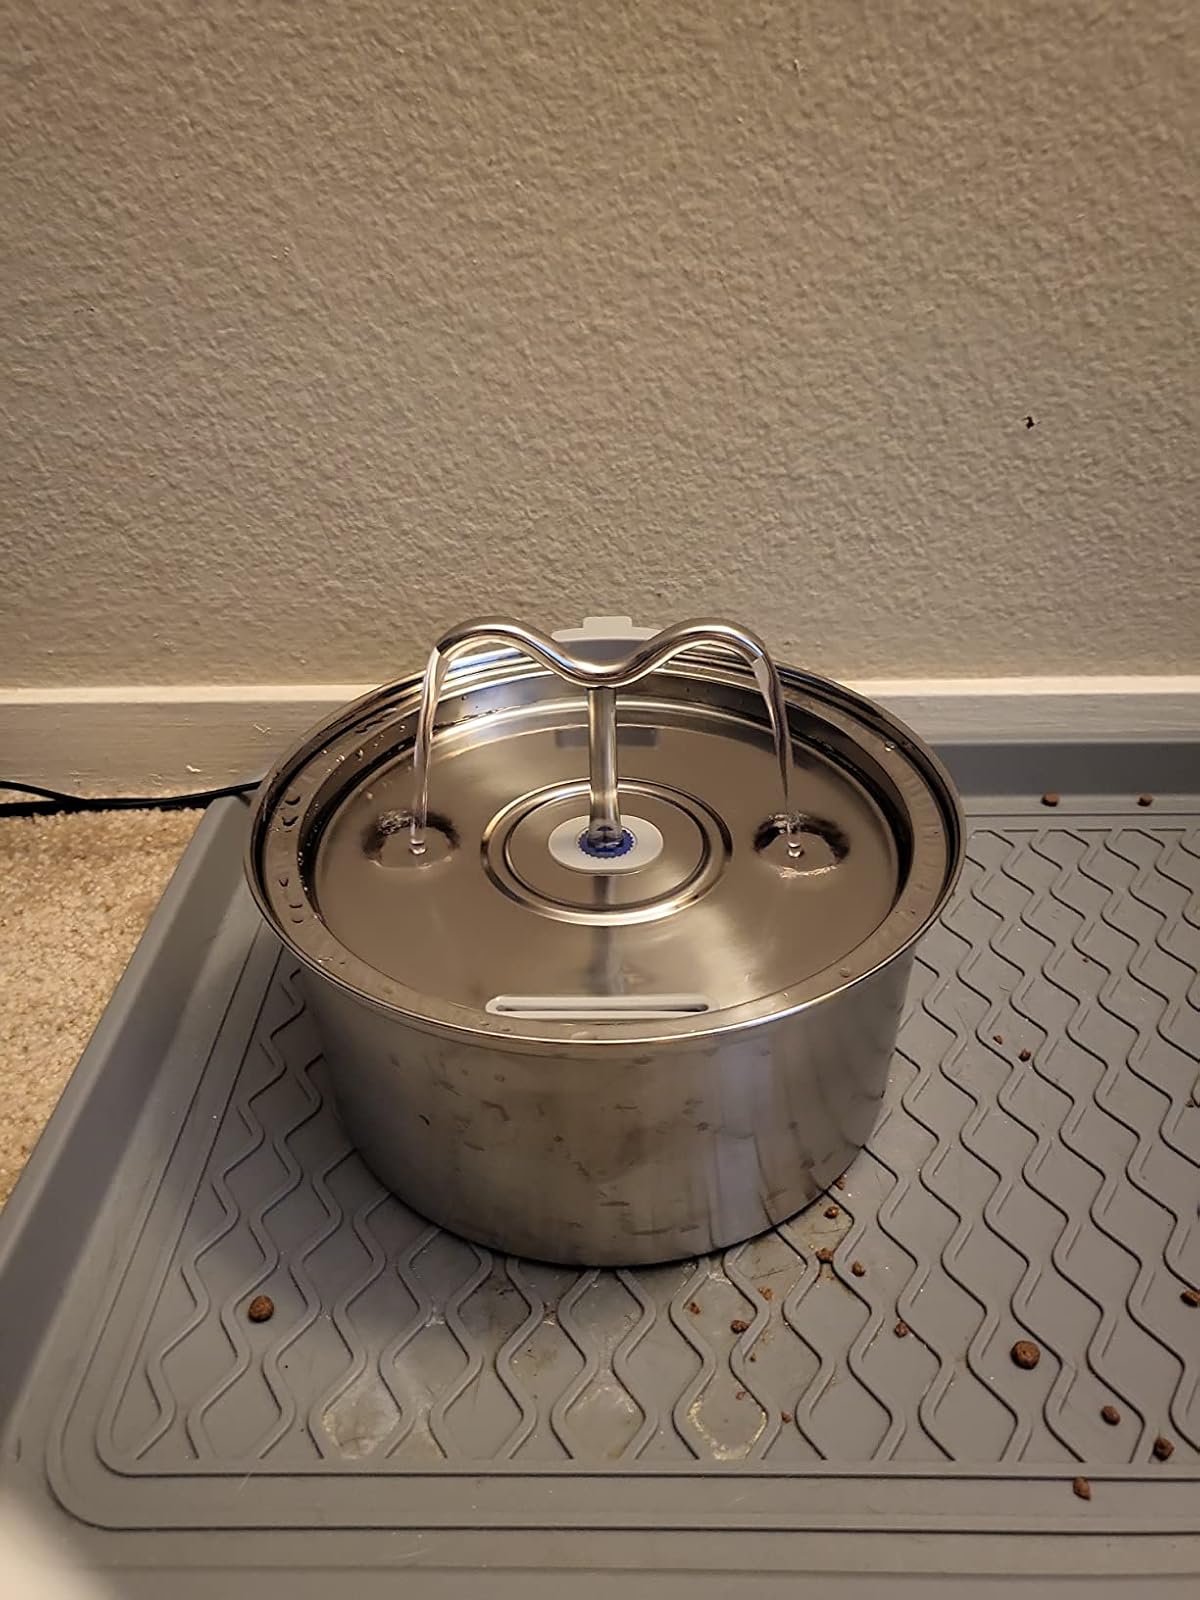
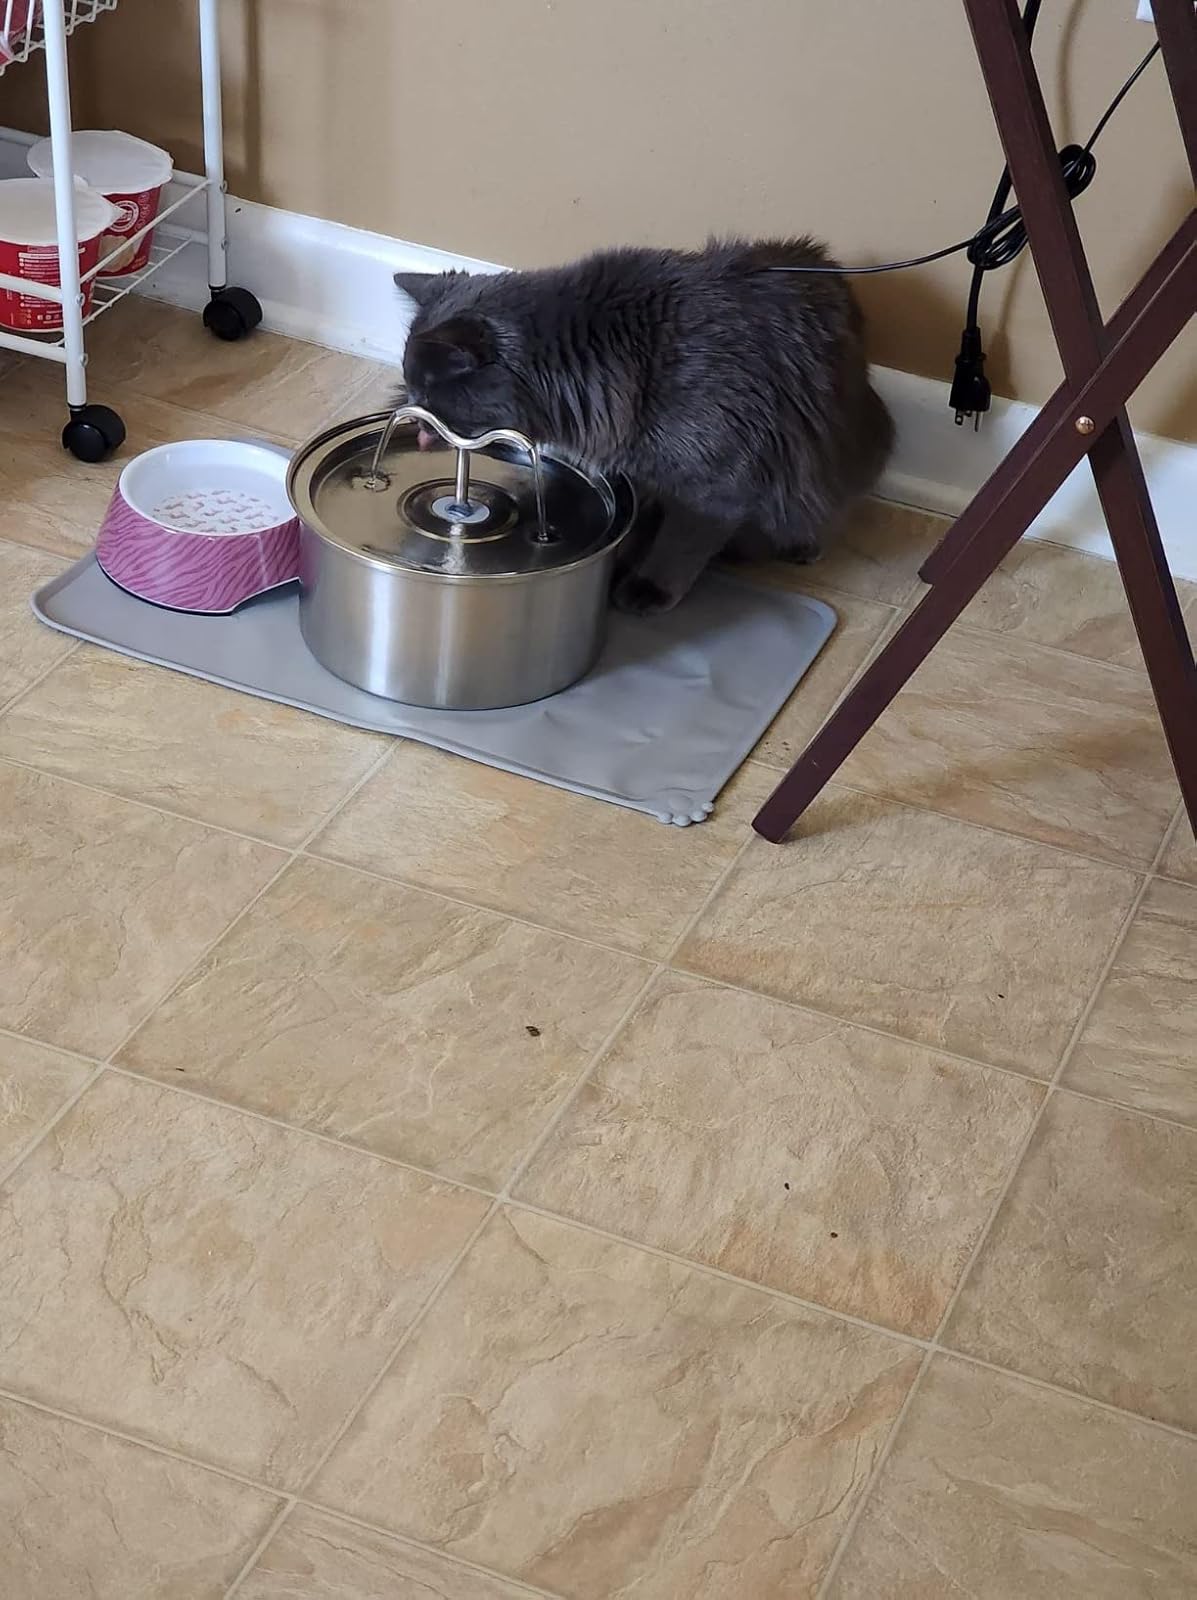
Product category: items_bowl
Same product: yes